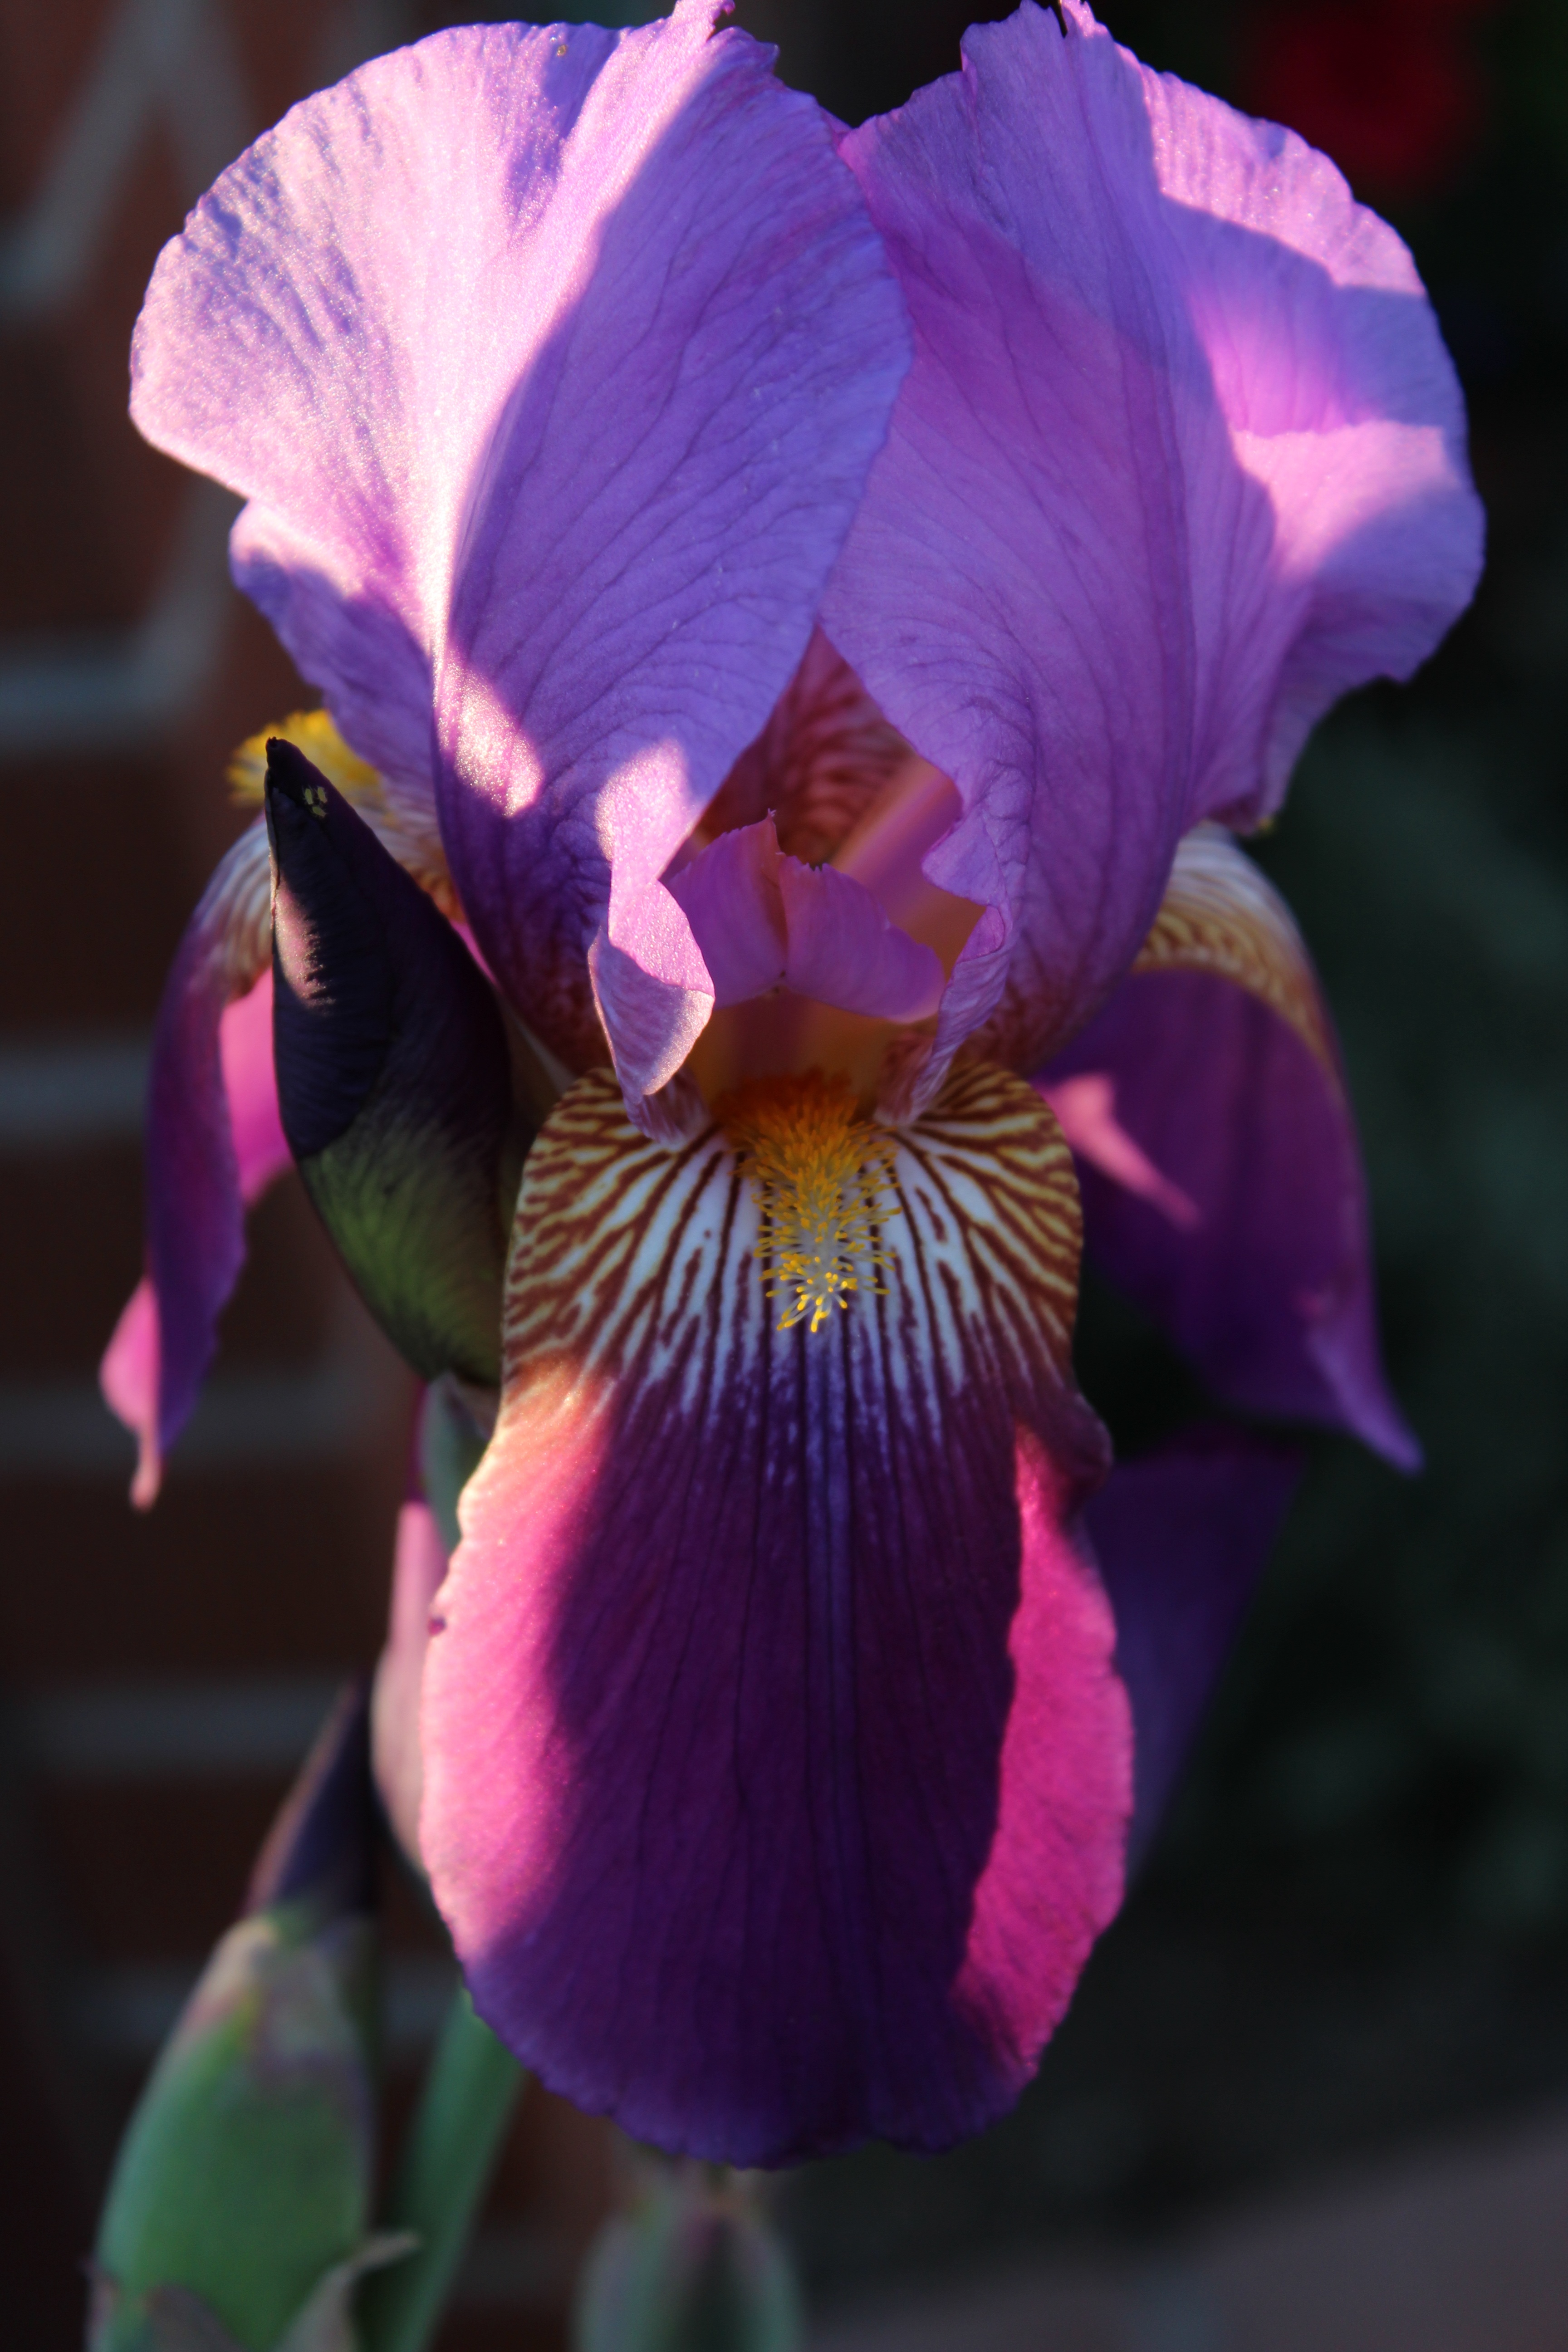
nature, blossom, plant, white, stem, leaf, flower, purple, petal, bloom, summer, floral, bouquet, spring, green, color, macro, fresh, botany, blue, yellow, garden, flora, season, botanical, freshness, human body, single, iris, eye, violet, bright, organ, bud, macro photography, flowering plant, land plant, iris family